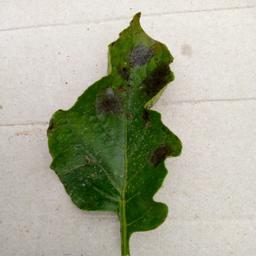
Etiqueta: Late Blight